The Hardest Day

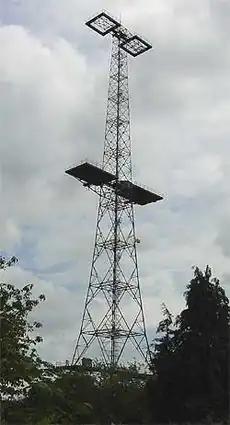
A Chain Home tower, now in Great Baddow, United Kingdom

Joachim Roth's low-level navigation had been extremely accurate. He had navigated his unit to within two minutes flying time from the target without interception, over unfamiliar enemy territory, on time and exactly on the planned route. But as the Dorniers neared the airfield they noticed that there was no smoke, or signs of damage. They expected to finish off a damaged fighter station. As the Germans burst over the airfield the air was suddenly filled with tracer rounds as the Dorniers' gunners engaged the Bofors and British AAA defences.